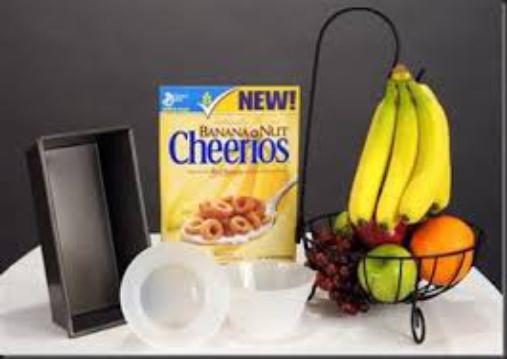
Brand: Berry Burst Cheerios
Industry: Food